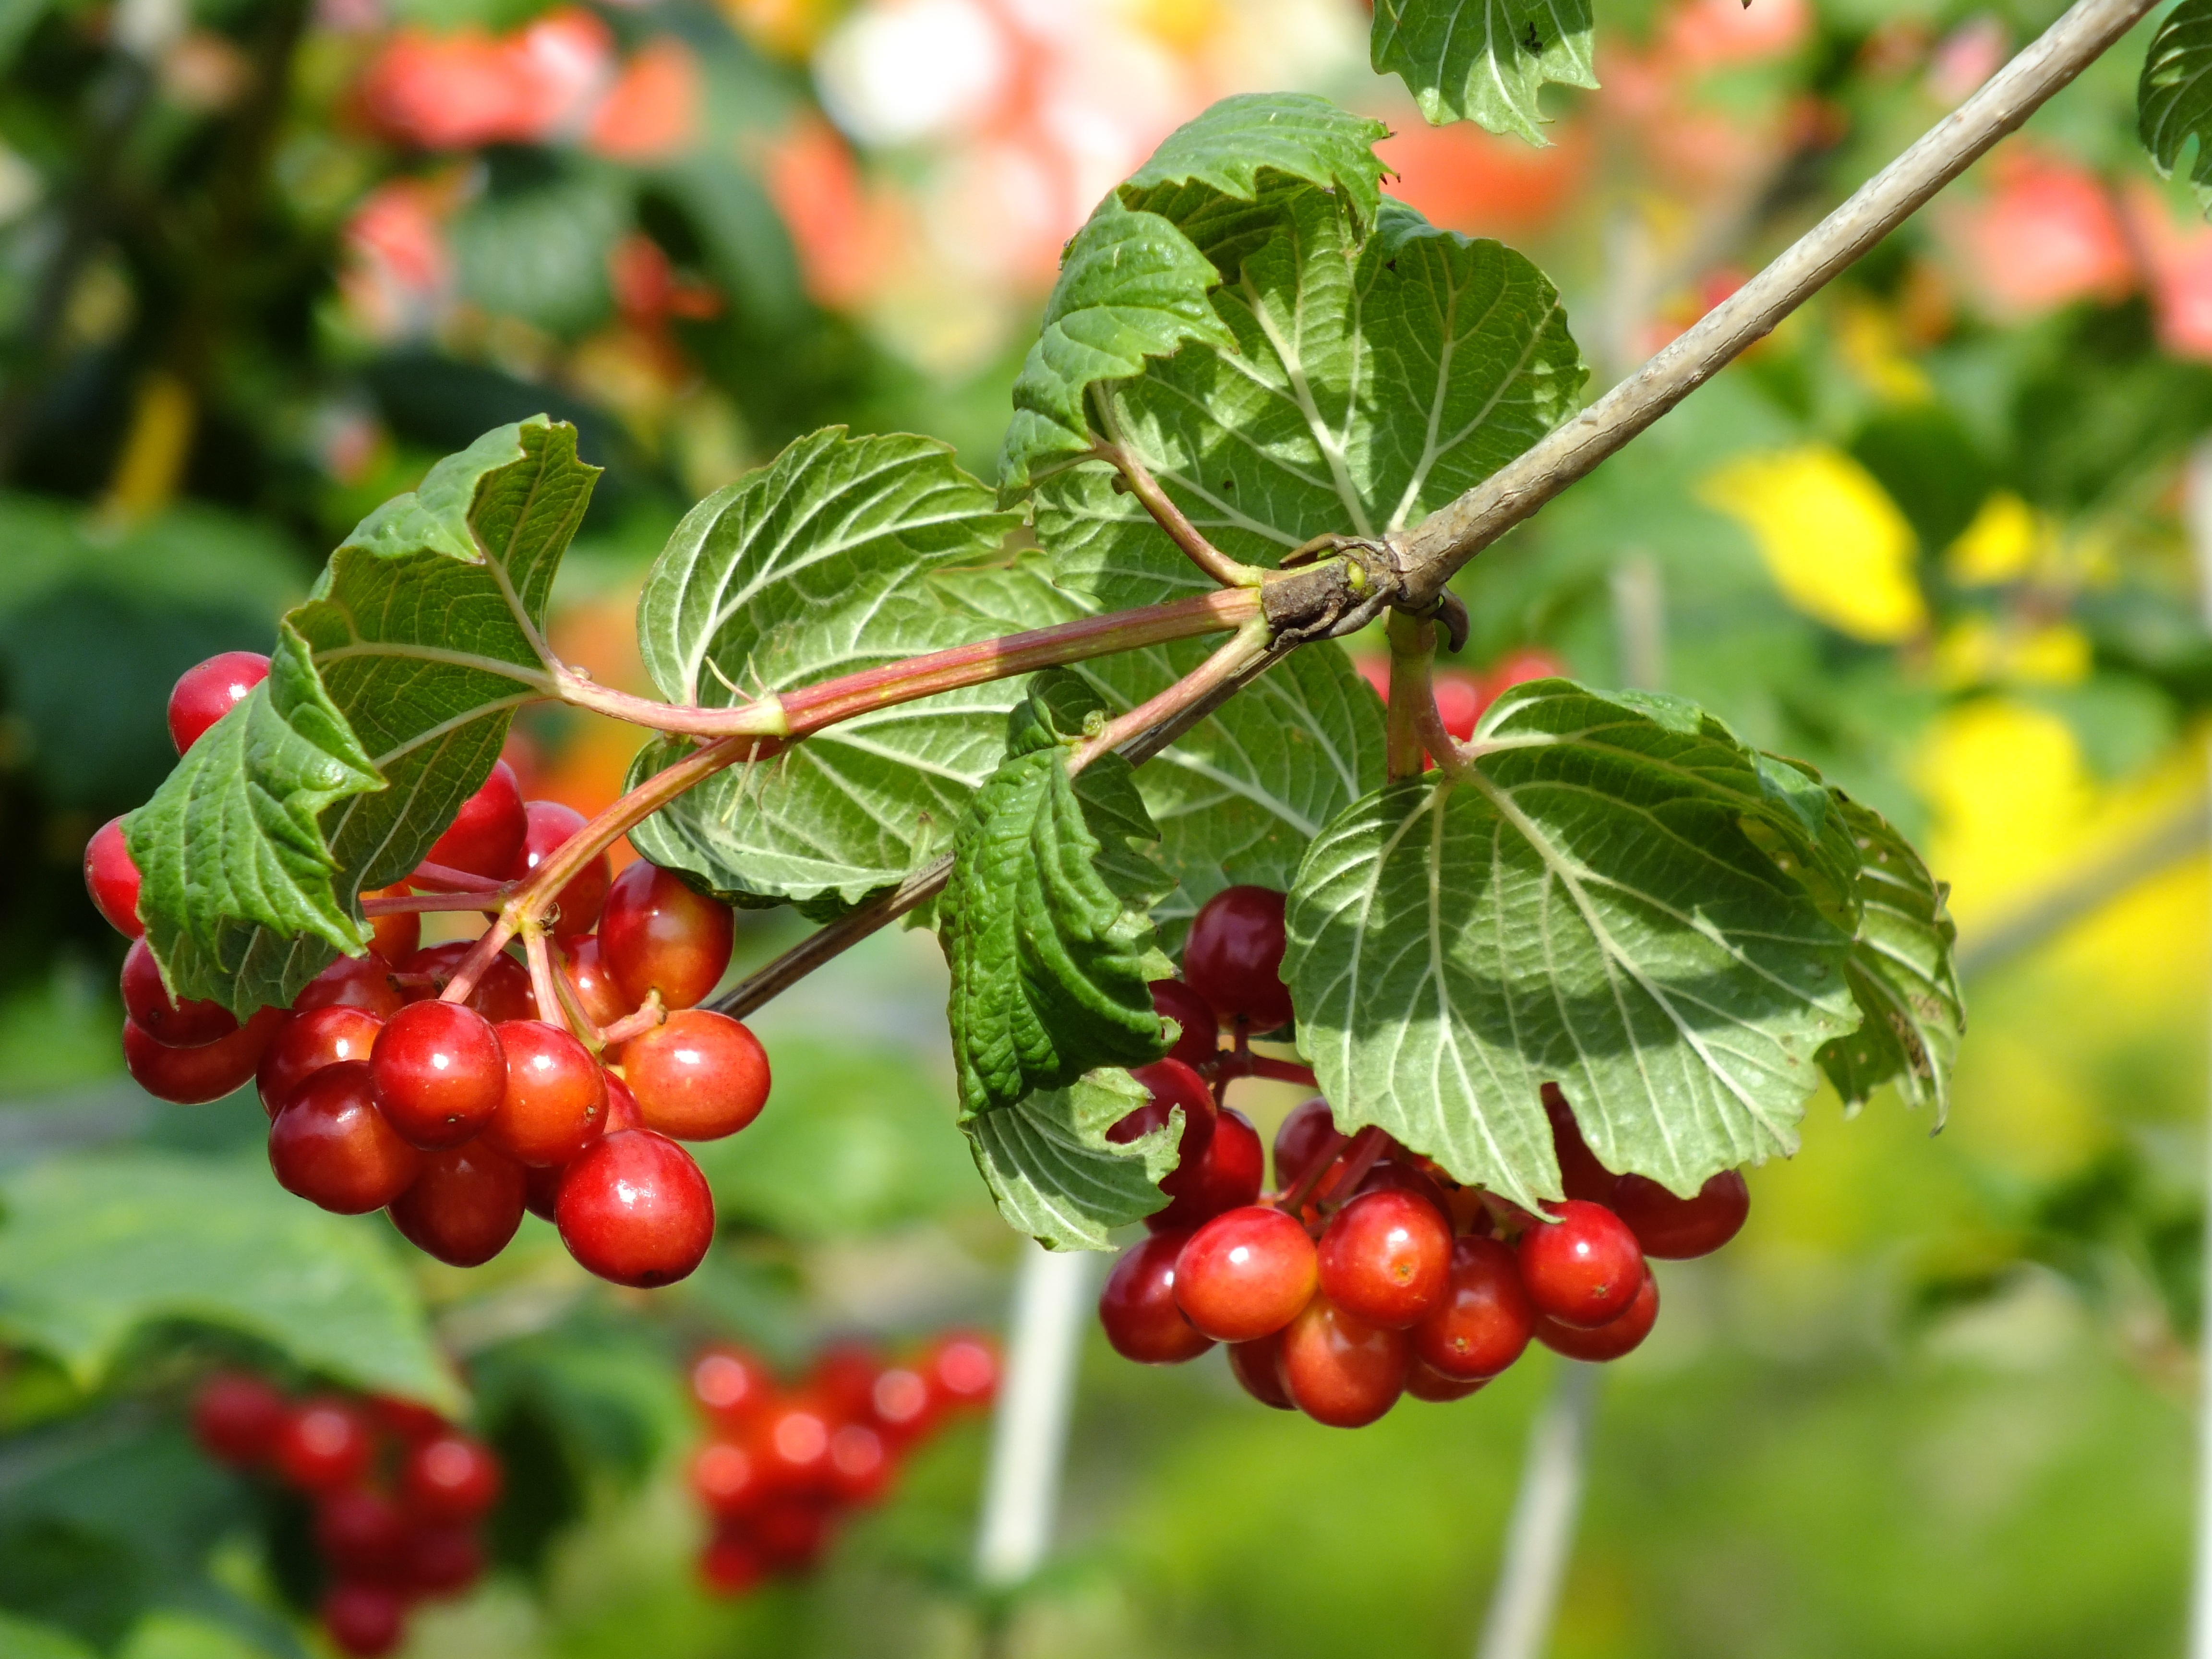
branch, plant, fruit, berry, leaf, flower, summer, food, produce, shrub, viburnum, rowan, hawthorn, rose hip, flowering plant, acerola, malpighia, currant, land plant, chinese hawthorn, schisandra